The Best Is Yet to Come (2019 film)

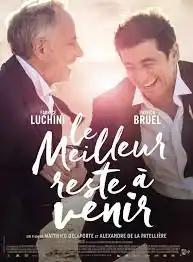

The Best Is Yet to Come is a 2019 French comedy-drama film written and directed by Matthieu Delaporte and Alexandre de la Patellière.